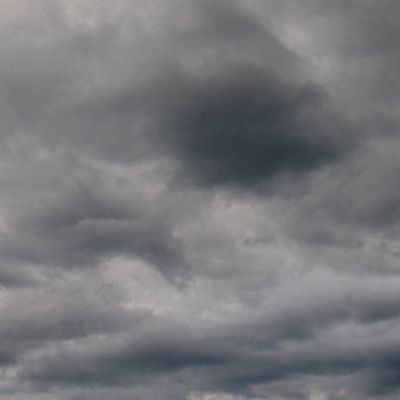
Cloud type: Altostratus (As)